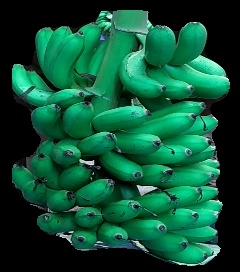
Variety: rasbale
Grade: grade1